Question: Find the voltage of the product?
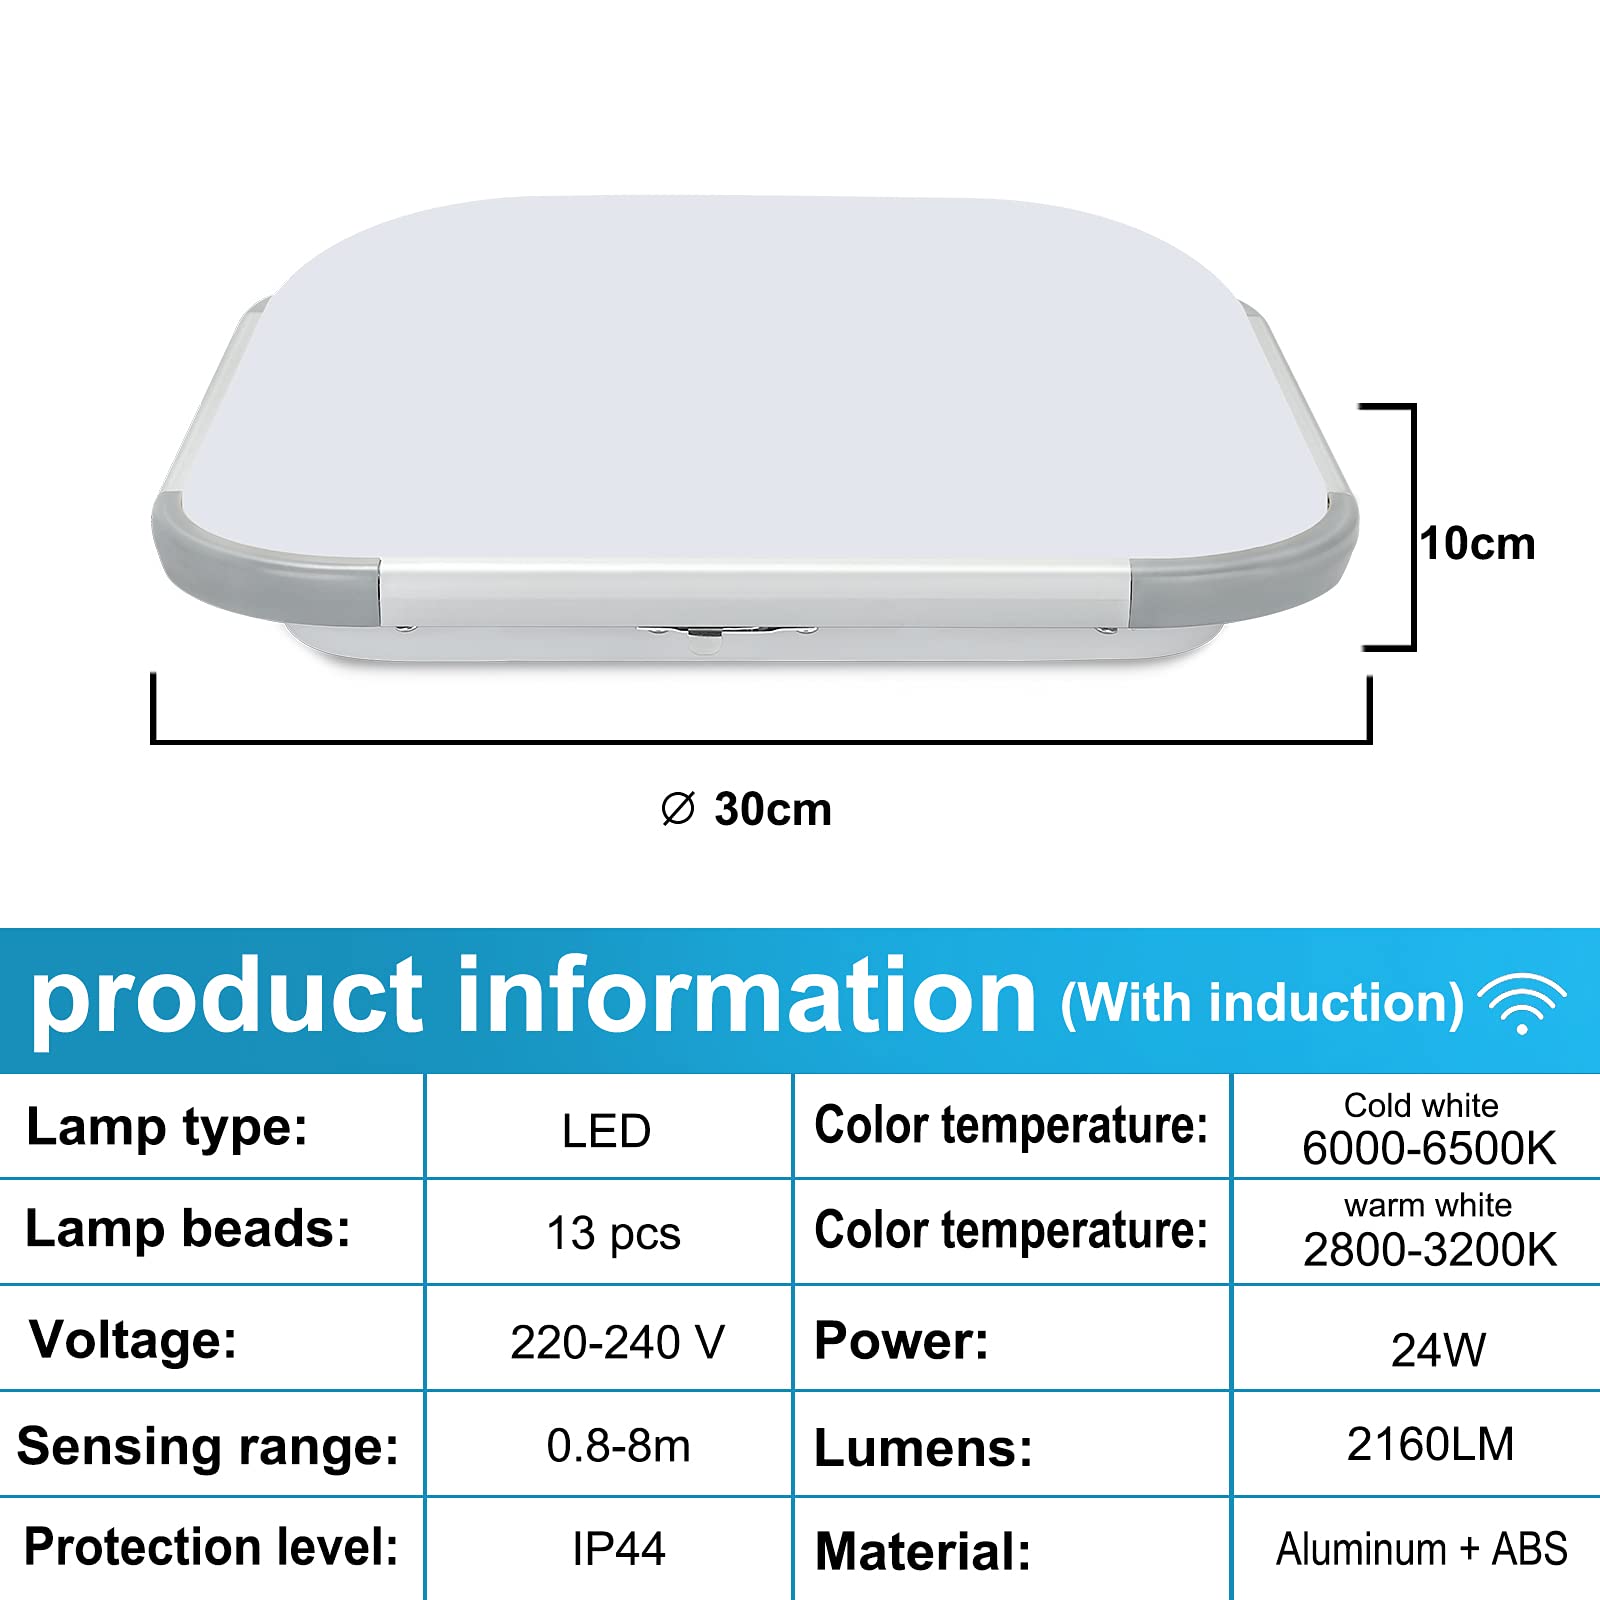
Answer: [220.0, 240.0] volt